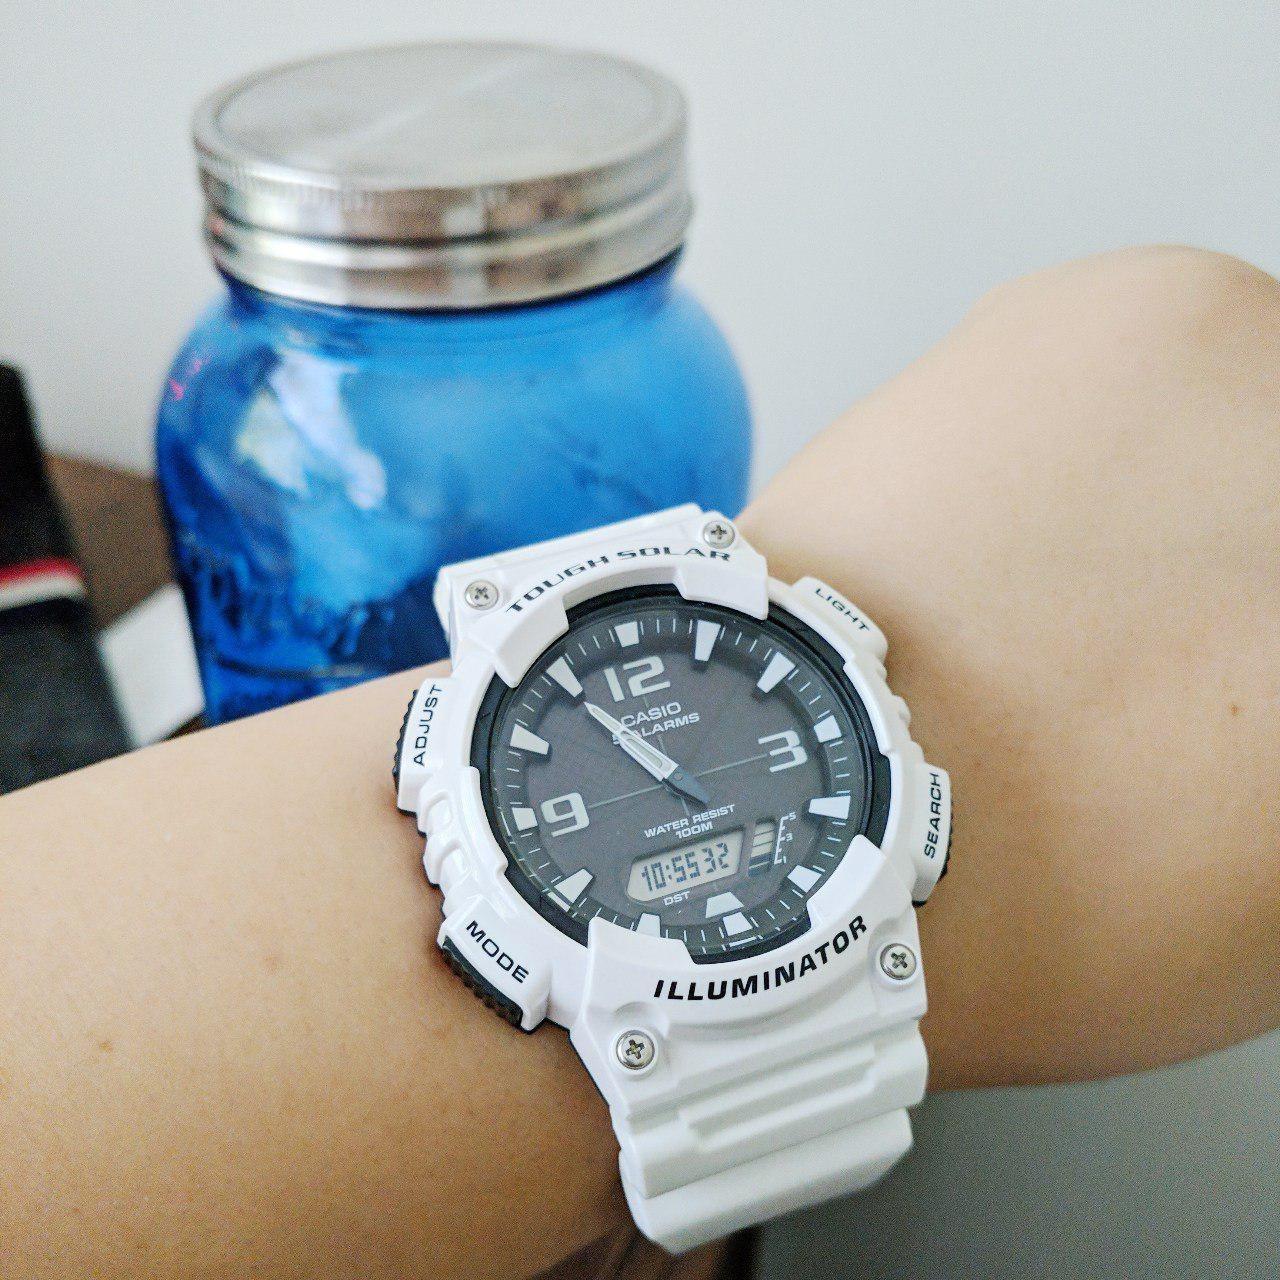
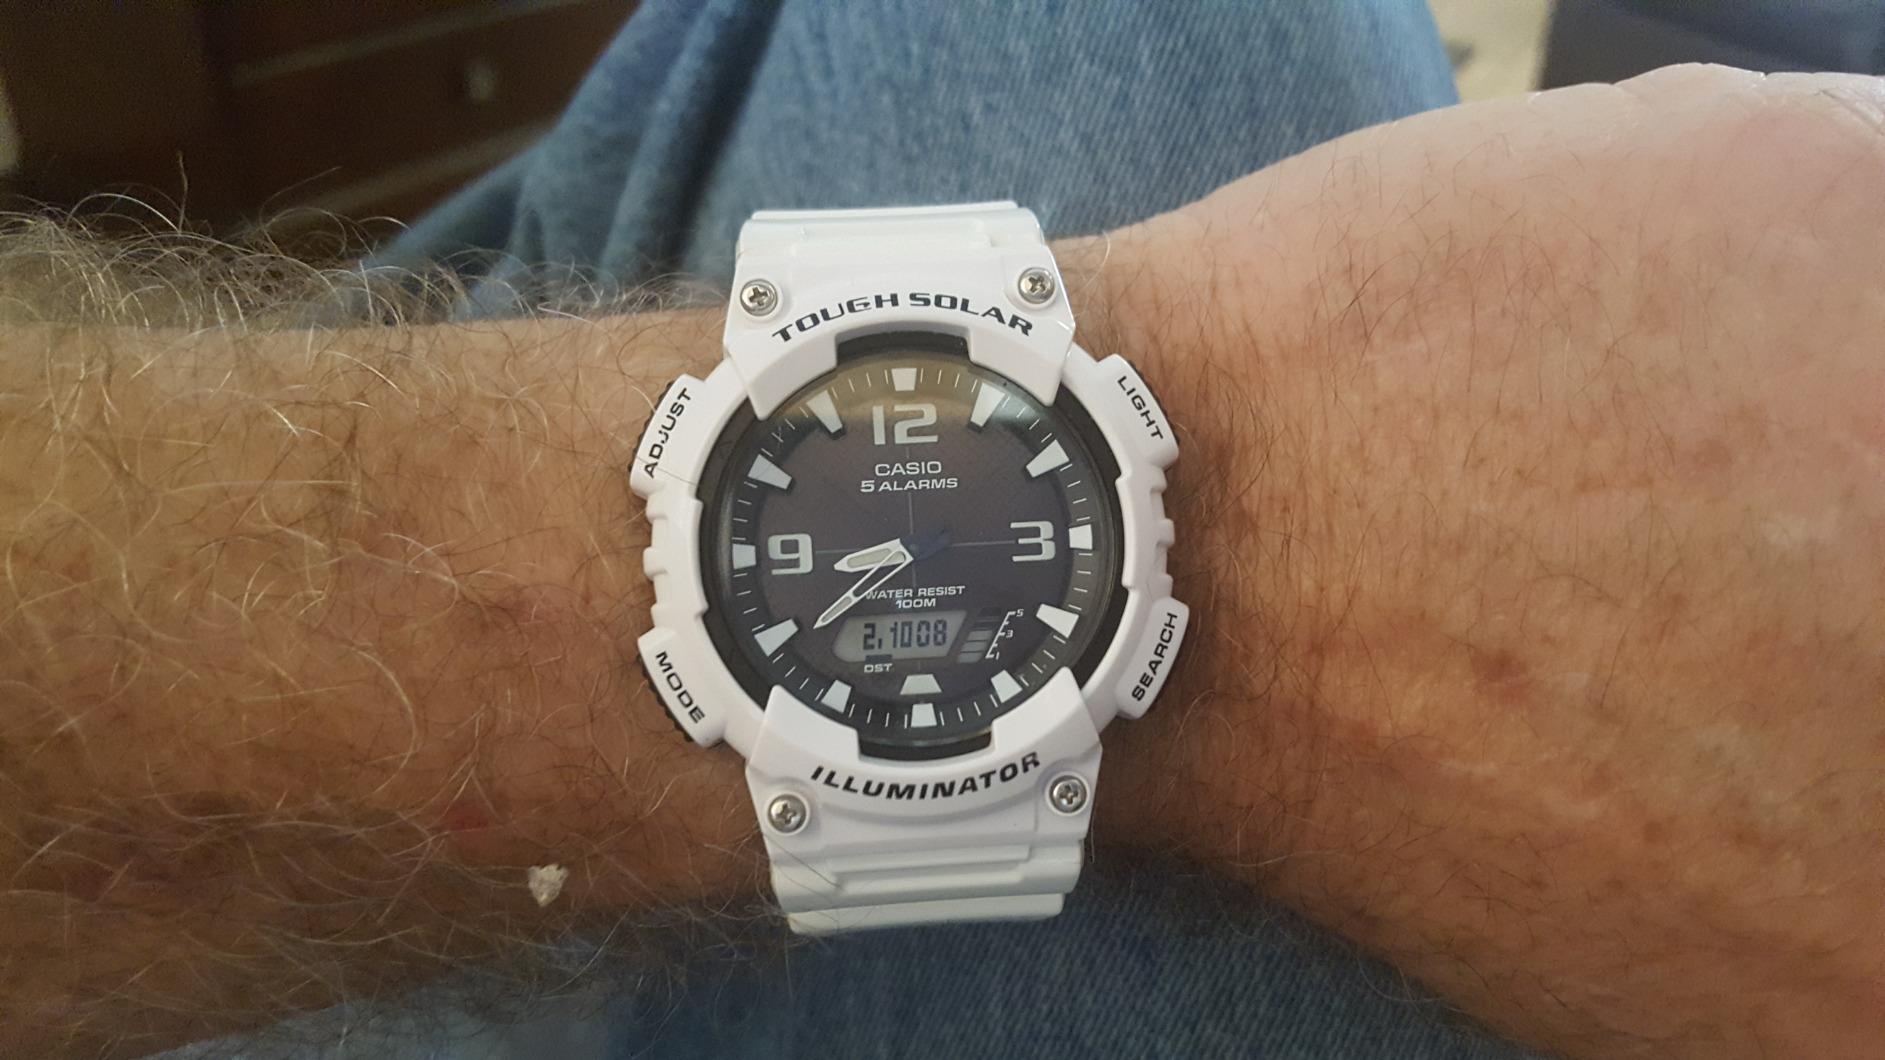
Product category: accessories_watch
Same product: yes